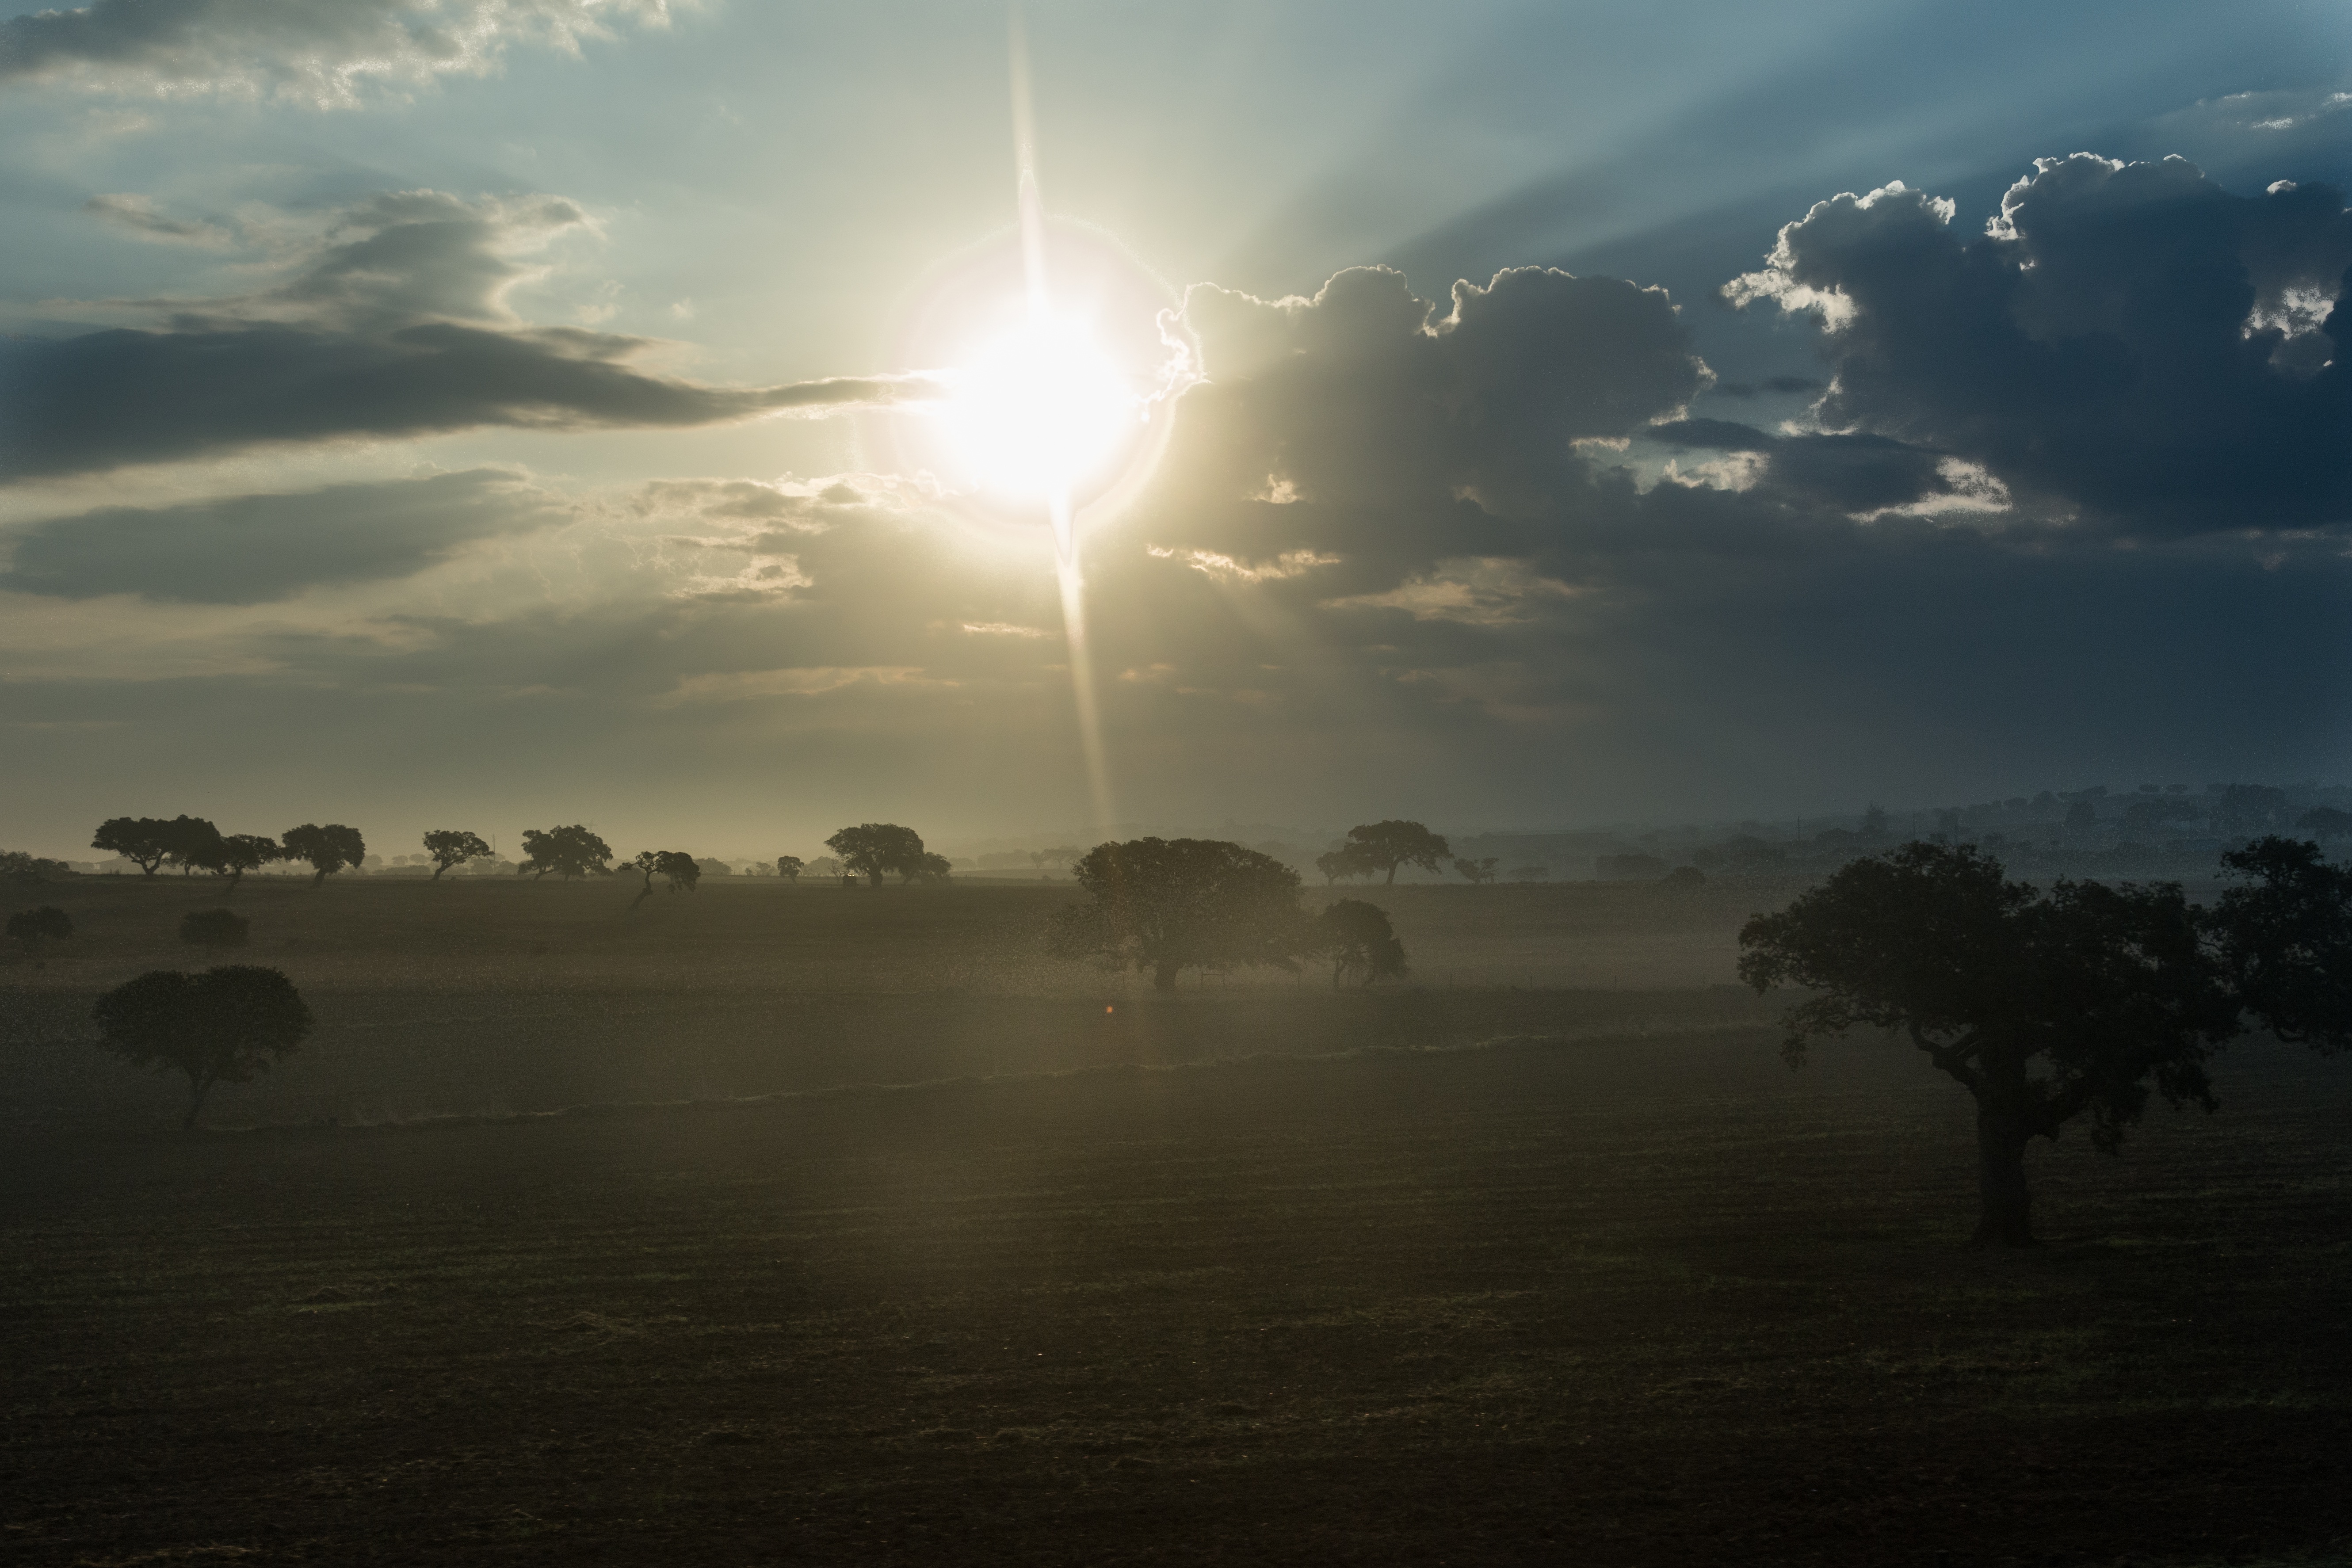
landscape, sea, tree, nature, grass, outdoor, horizon, cloud, sky, sunshine, sun, fog, sunrise, sunset, mist, sunlight, morning, dawn, atmosphere, dusk, evening, reflection, weather, darkness, trees, clouds, fields, portugal, atmospheric phenomenon